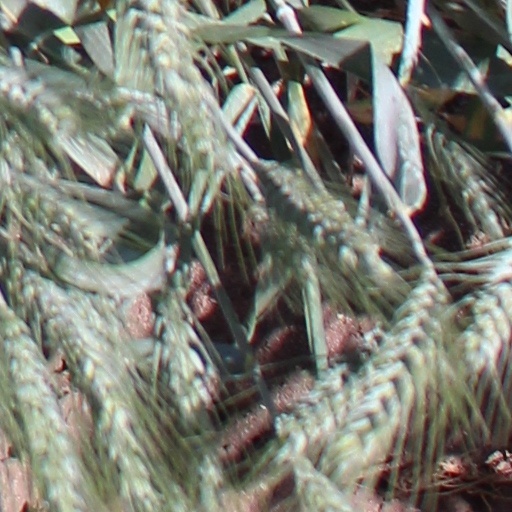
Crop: wheat